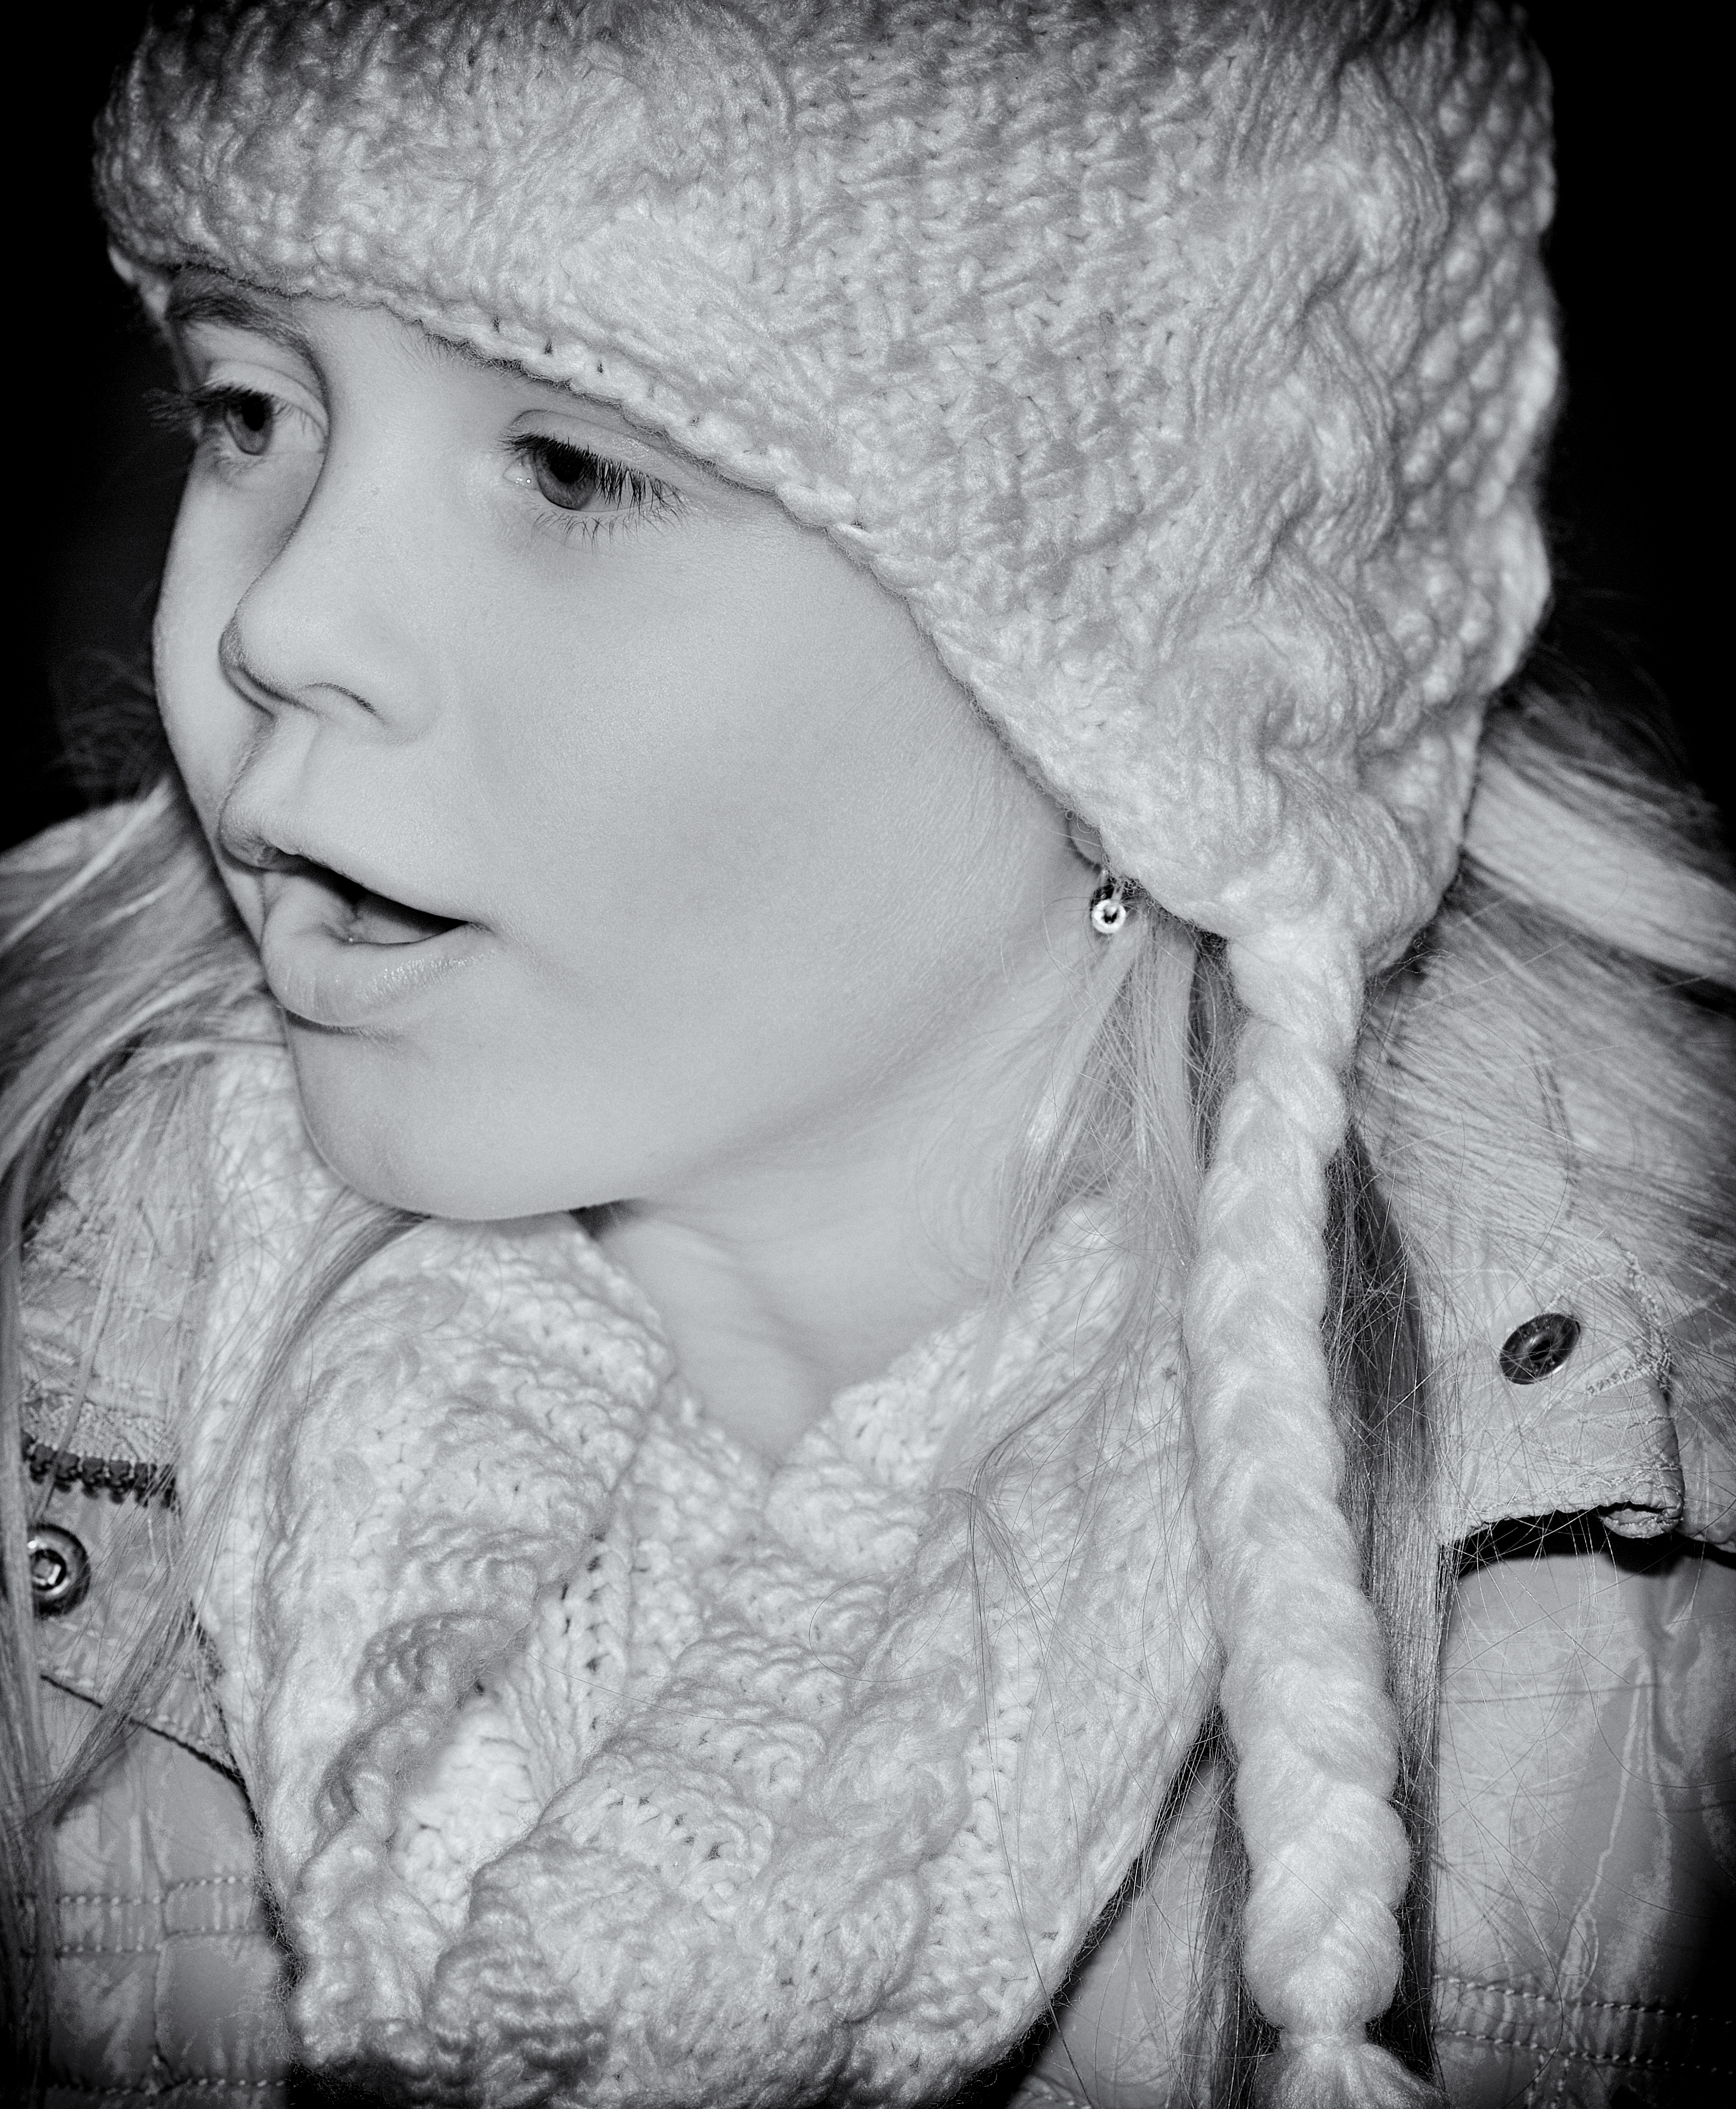
winter, black and white, girl, white, photography, fur, portrait, child, hat, clothing, monochrome, face, drawing, cap, head, black and white recording, monochrome photography, portrait photography, fashion accessory